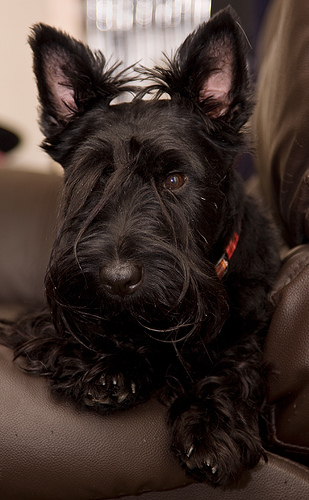
Animal: dog
Breed: scottish_terrier